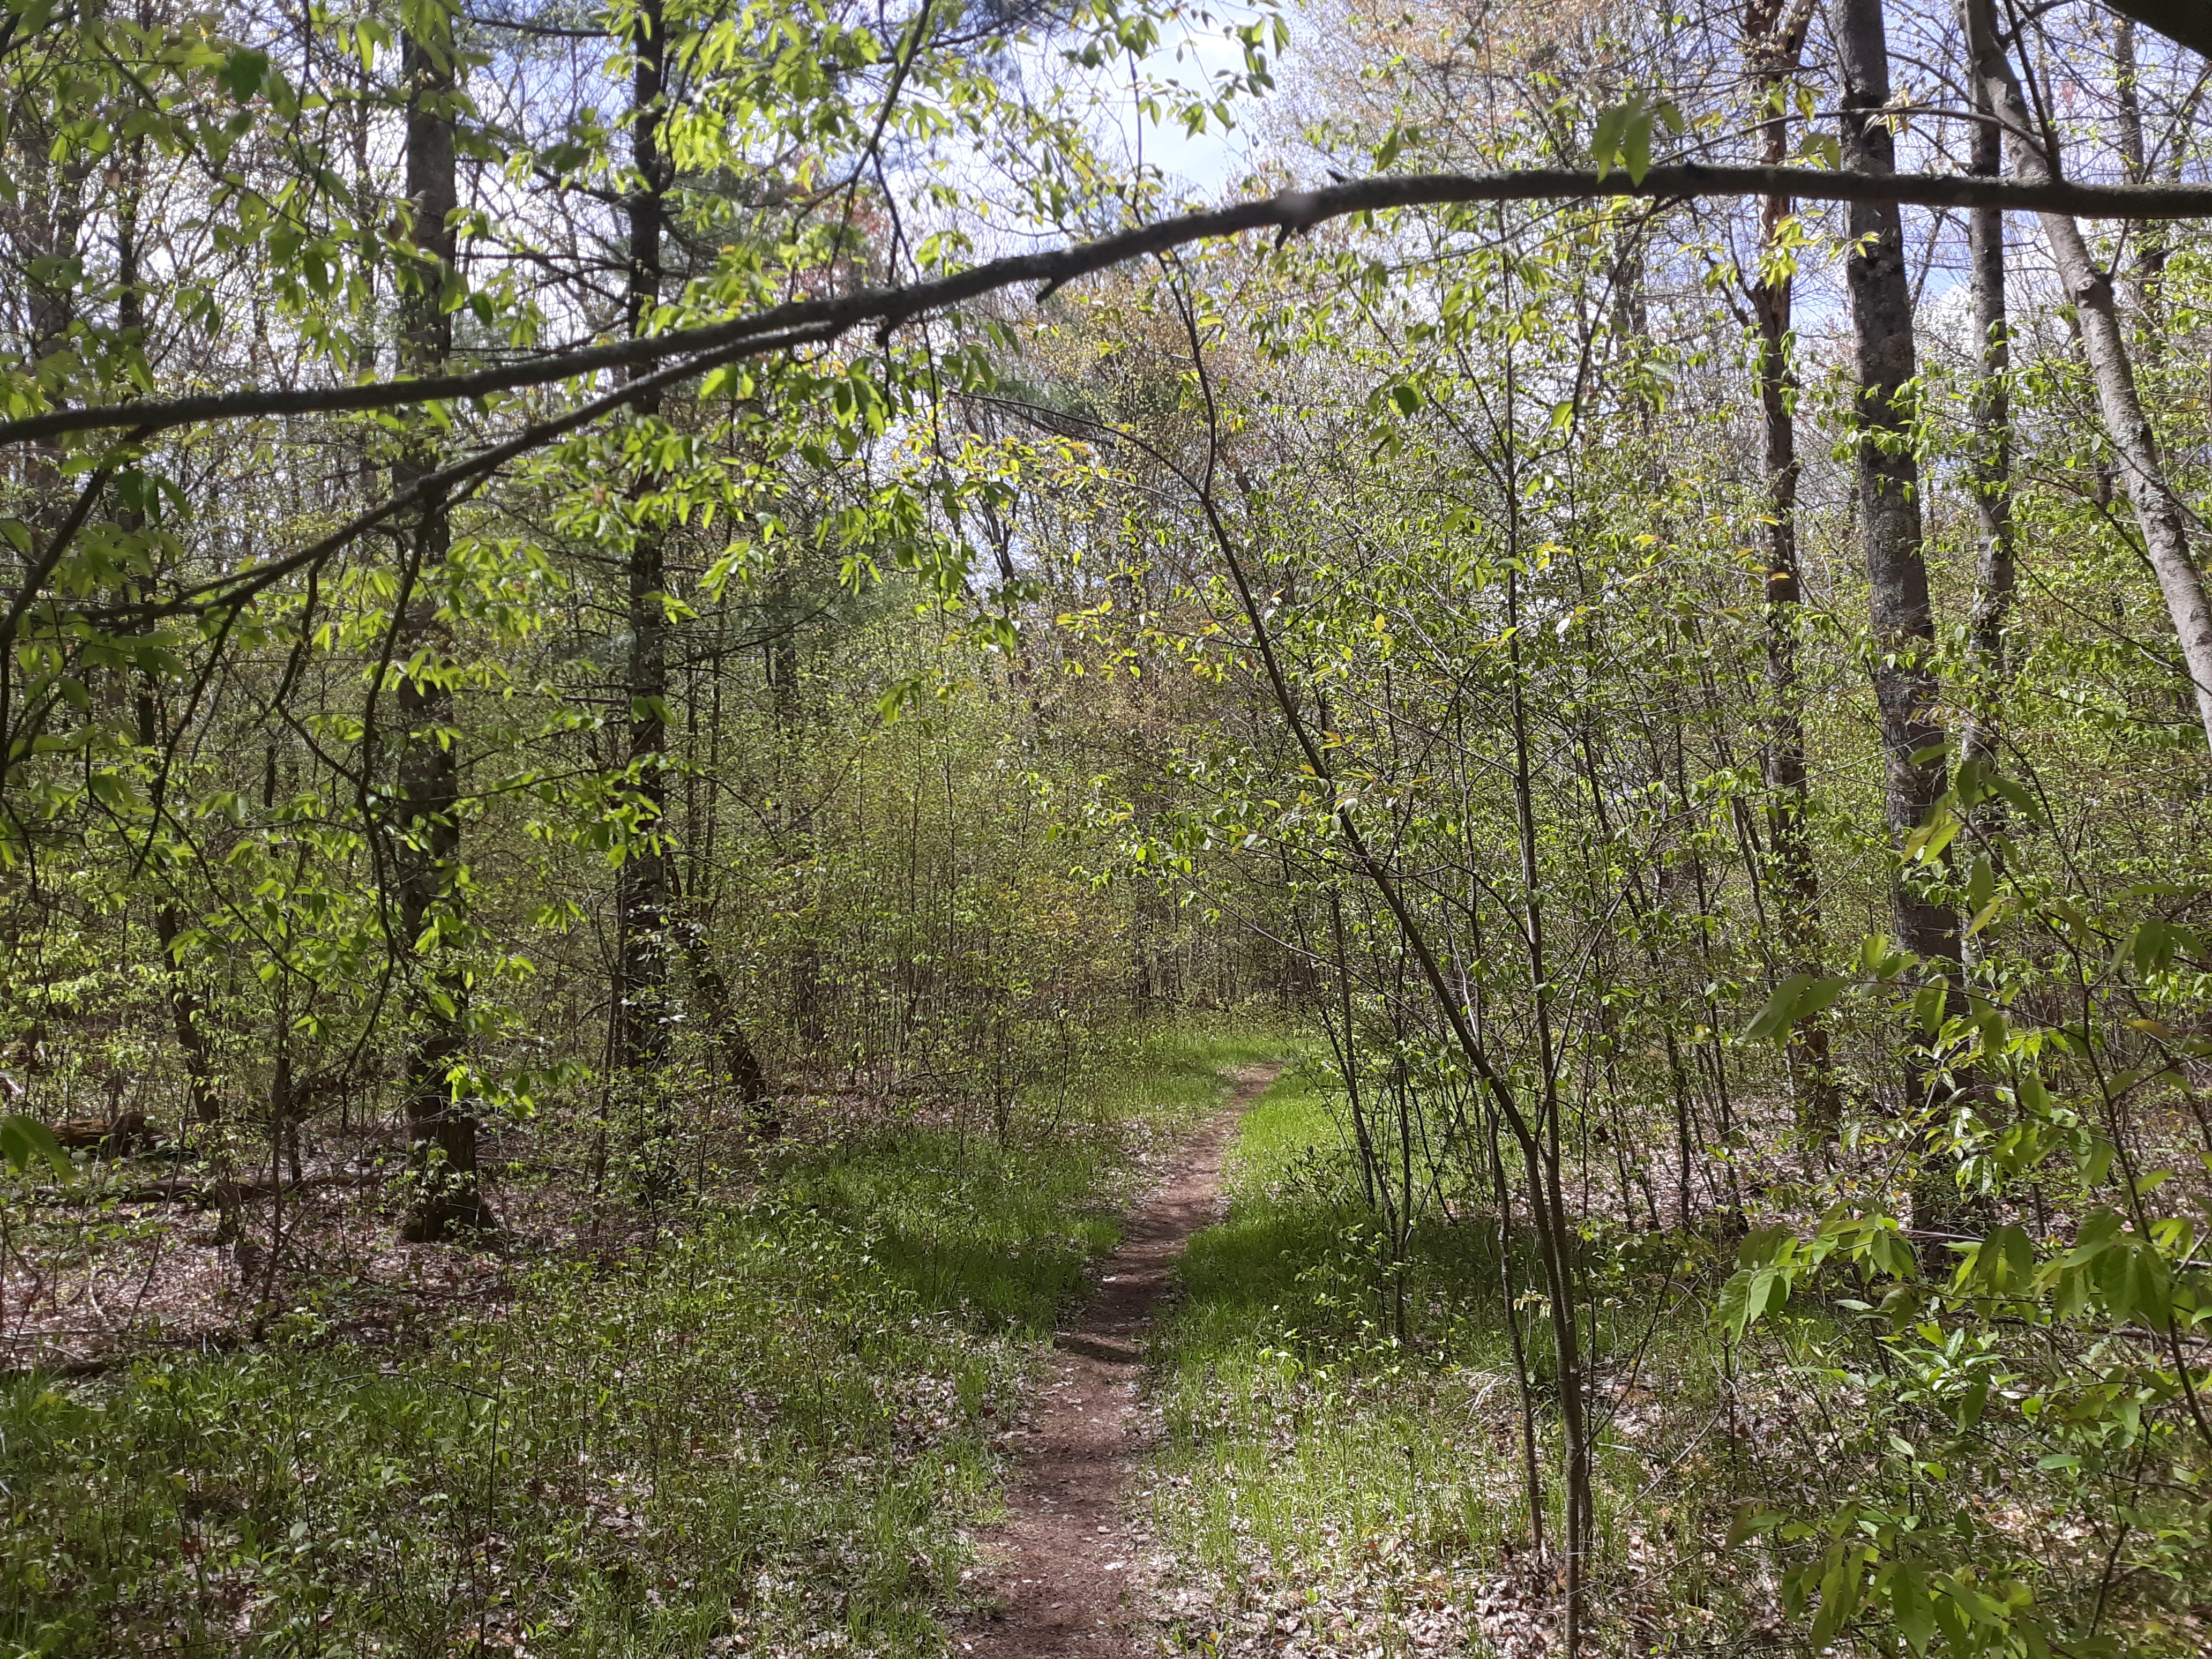
woods, forest, niceview, plant, wood, natural landscape, trunk, twig, terrestrial plant, grass, deciduous, tree, landscape, shrub, shade, wildlife, temperate broadleaf and mixed forest, grove, woodland, jungle, trail, sky, tropical and subtropical coniferous forests, Northern hardwood forest, temperate coniferous forest, riparian forest, shrubland, old growth forest, subshrub, dirt road, spruce fir forest, valdivian temperate rain forest, soil, path, rainforest, plant stem, birch family, autumn